Alisia Dragoon

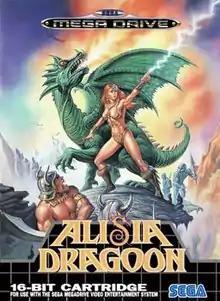
European cover art

is a 1992 platform game developed by Game Arts and published by Sega for the Sega Genesis. The player controls Alisia, a young woman who is on a quest to avenge her father and save the world. She can fire lightning from her hands and summon four faithful beasts to aid her. The game was later made available on the Sega Genesis Mini and Nintendo Classics service.